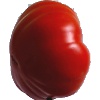
Label: Tomato 3